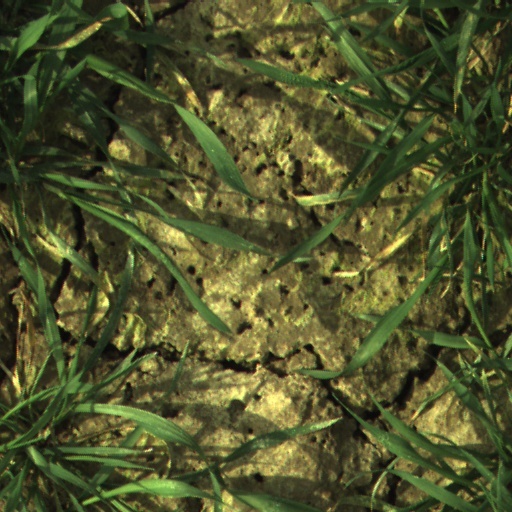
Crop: wheat